Isko Moreno

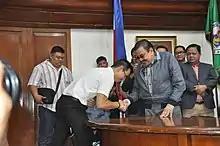
Moreno paying a courtesy visit to then outgoing mayor Joseph Estrada (second from right) weeks after defeating the latter in the 2019 local elections

Moreno served as the 27th Mayor of Manila—the 23rd person to hold the position—following his win in the 2019 Manila local elections, in which he defeated both of his predecessors Alfredo Lim and the incumbent mayor Joseph Estrada. At 44, Moreno became the youngest person to become mayor of Manila since Antonio Villegas, who became mayor at age 34 upon the death of Arsenio Lacson in 1962. Moreno and Lim reconciled after the elections and remained on good terms until Lim's death in 2020. Moreno's first 100 days in office were met with positive response. President Duterte praised Moreno, saying: "He is better than me to be honest. I see that his resolve is stronger than mine."